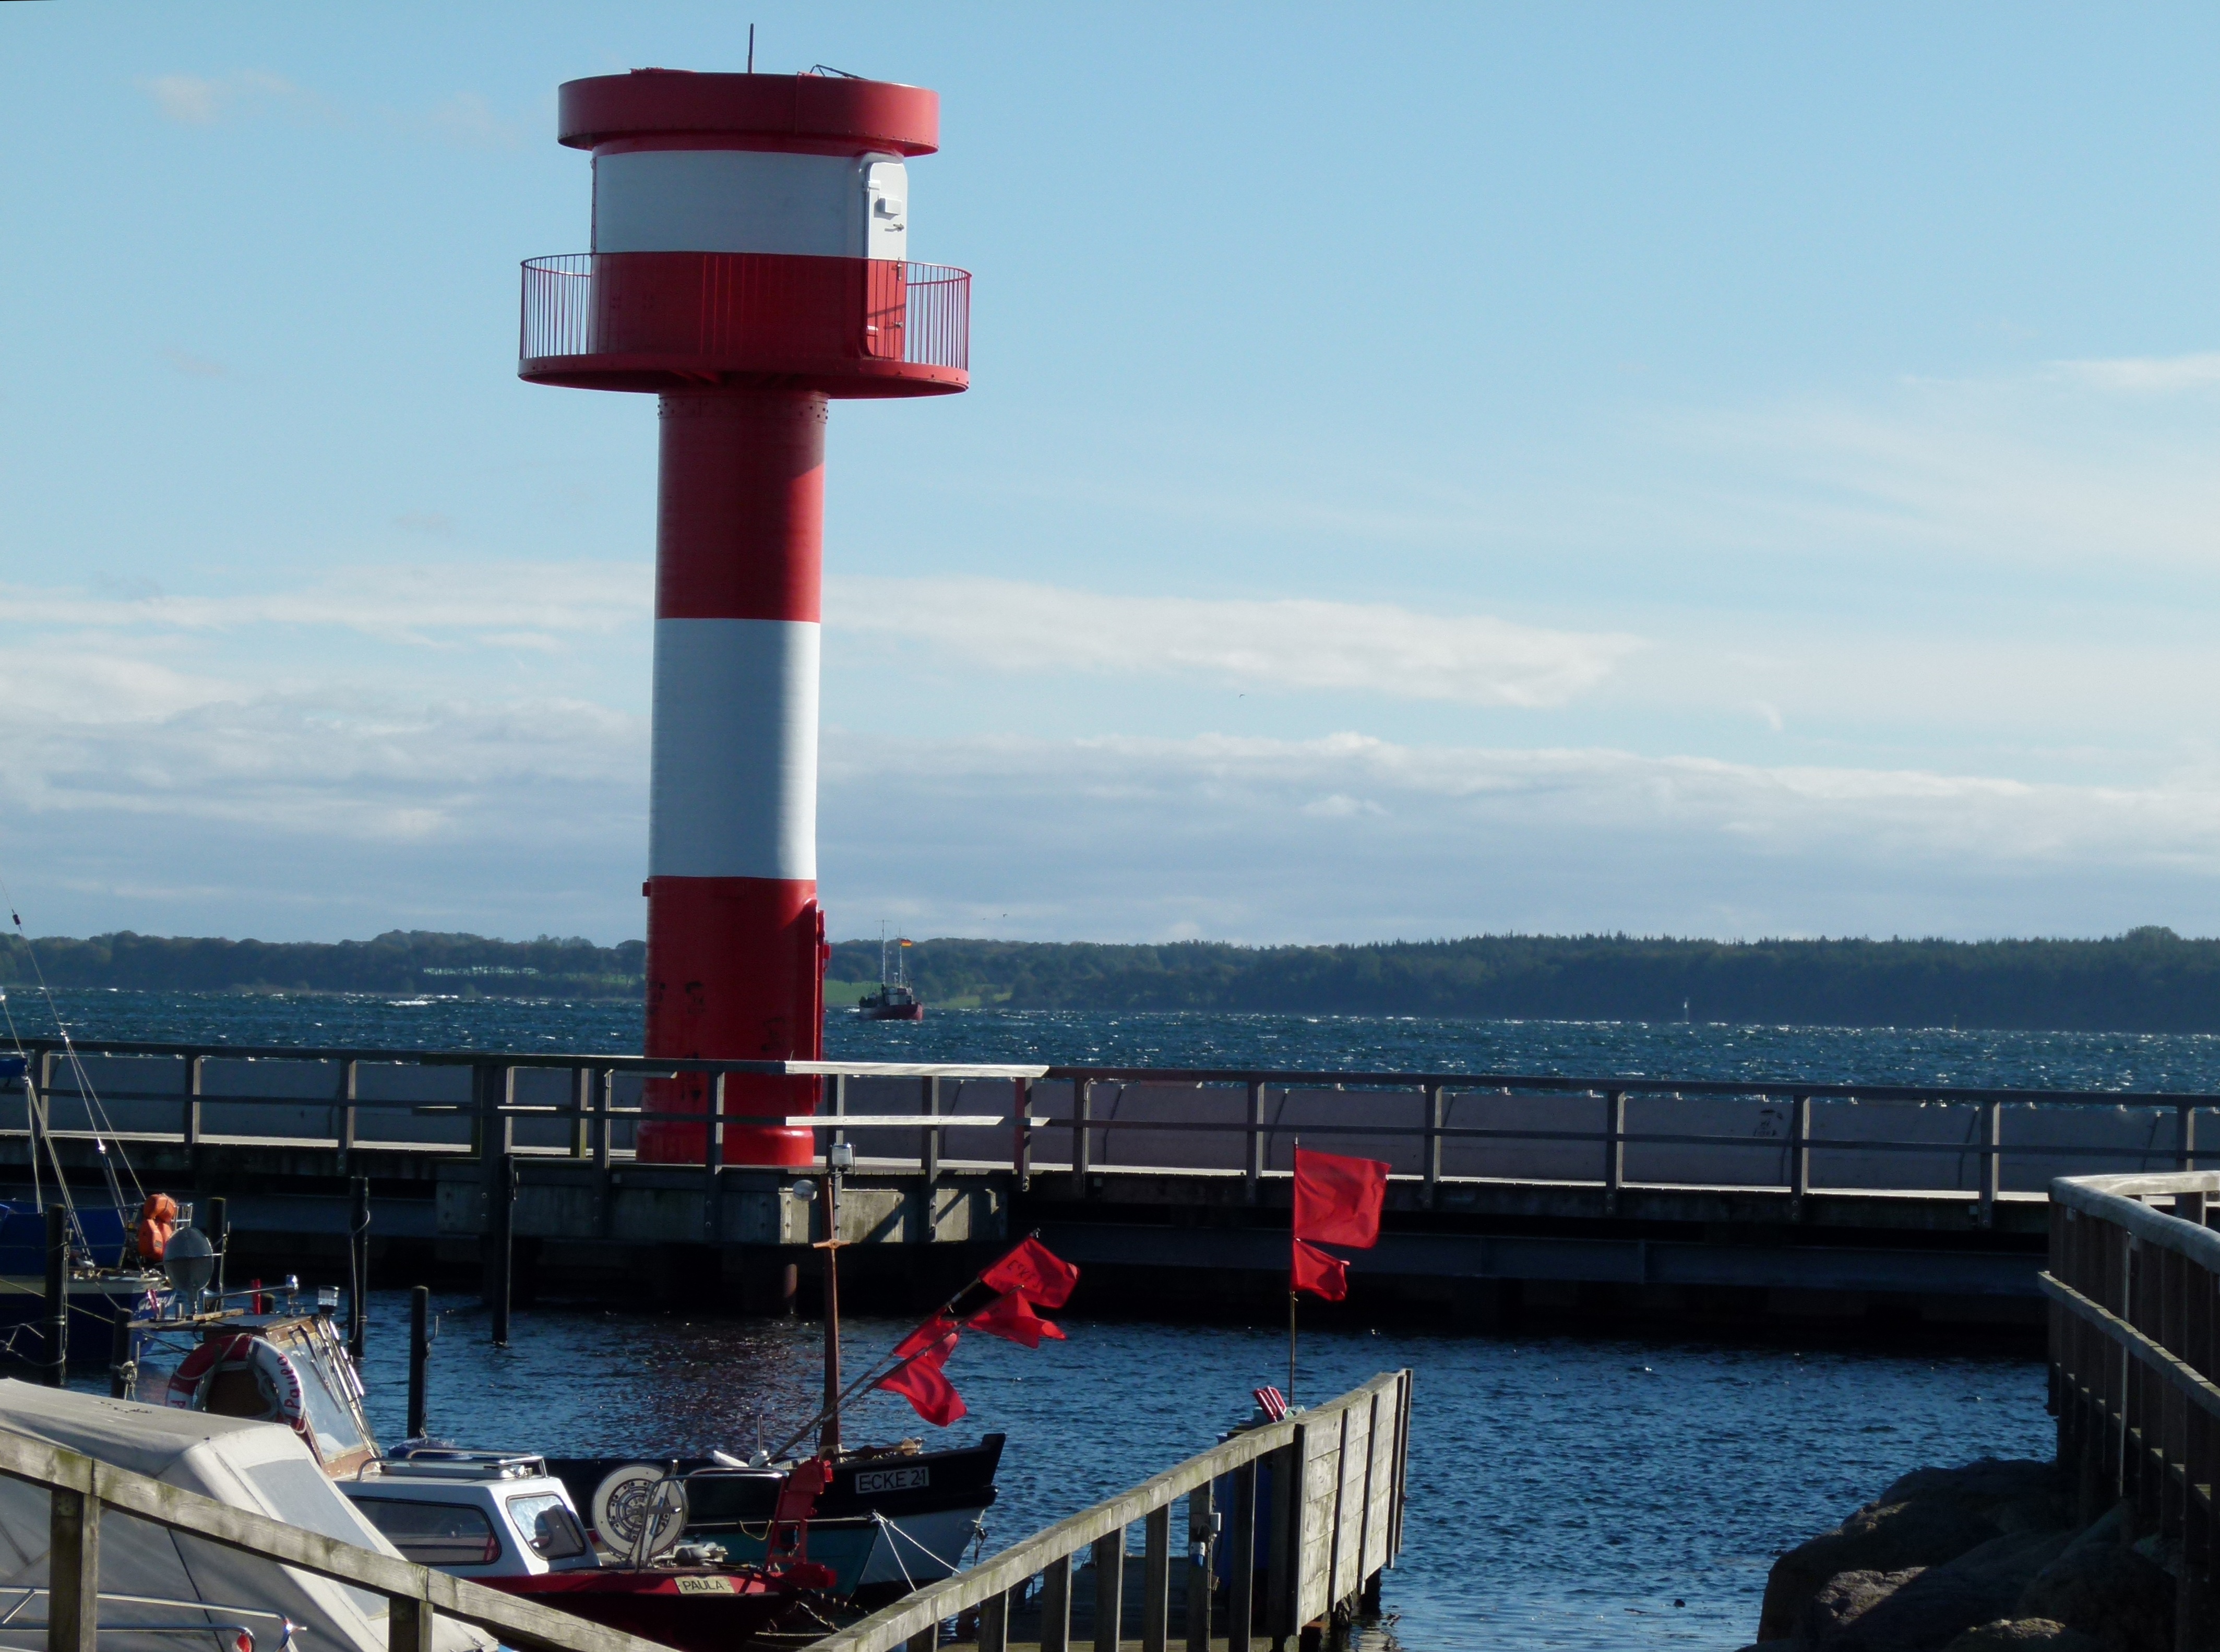
beach, sea, coast, water, ocean, horizon, lighthouse, sky, view, home, pier, boot, vehicle, tower, island, harbor, port, clouds, ships, outlook, germany, channel, maritime, baltic sea, north baltic canal